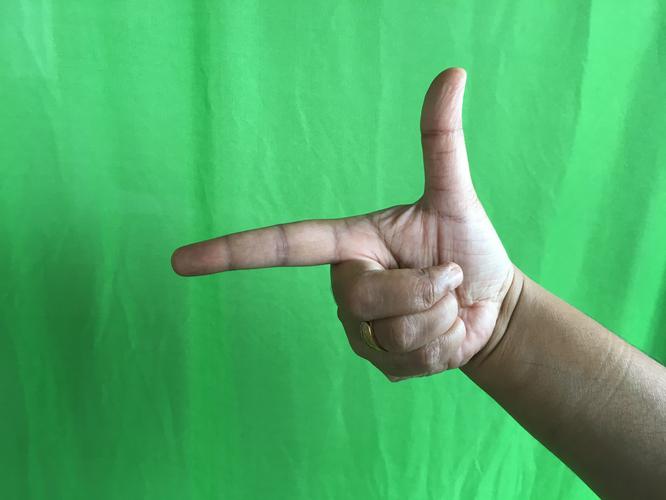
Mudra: Chandrakala
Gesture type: single_hand